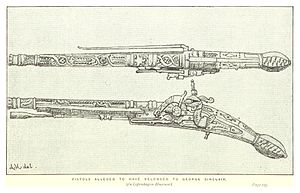
Slaget ved Kringen / Slaget
Pistoler som skal have tilhørt George Sinclair.